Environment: real
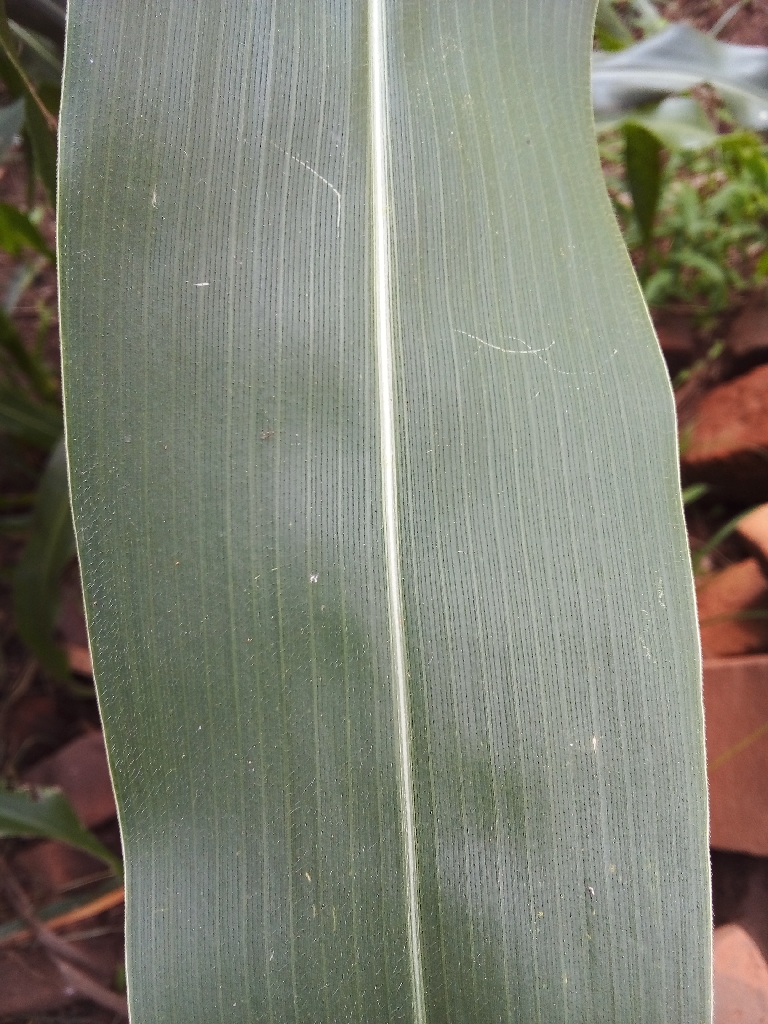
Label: healthy